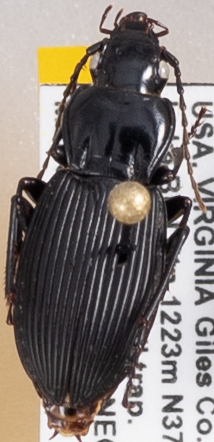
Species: Pterostichus lachrymosus
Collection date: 2023-08-08
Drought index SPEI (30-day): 0.1
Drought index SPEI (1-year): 0.24
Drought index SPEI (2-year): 0.03